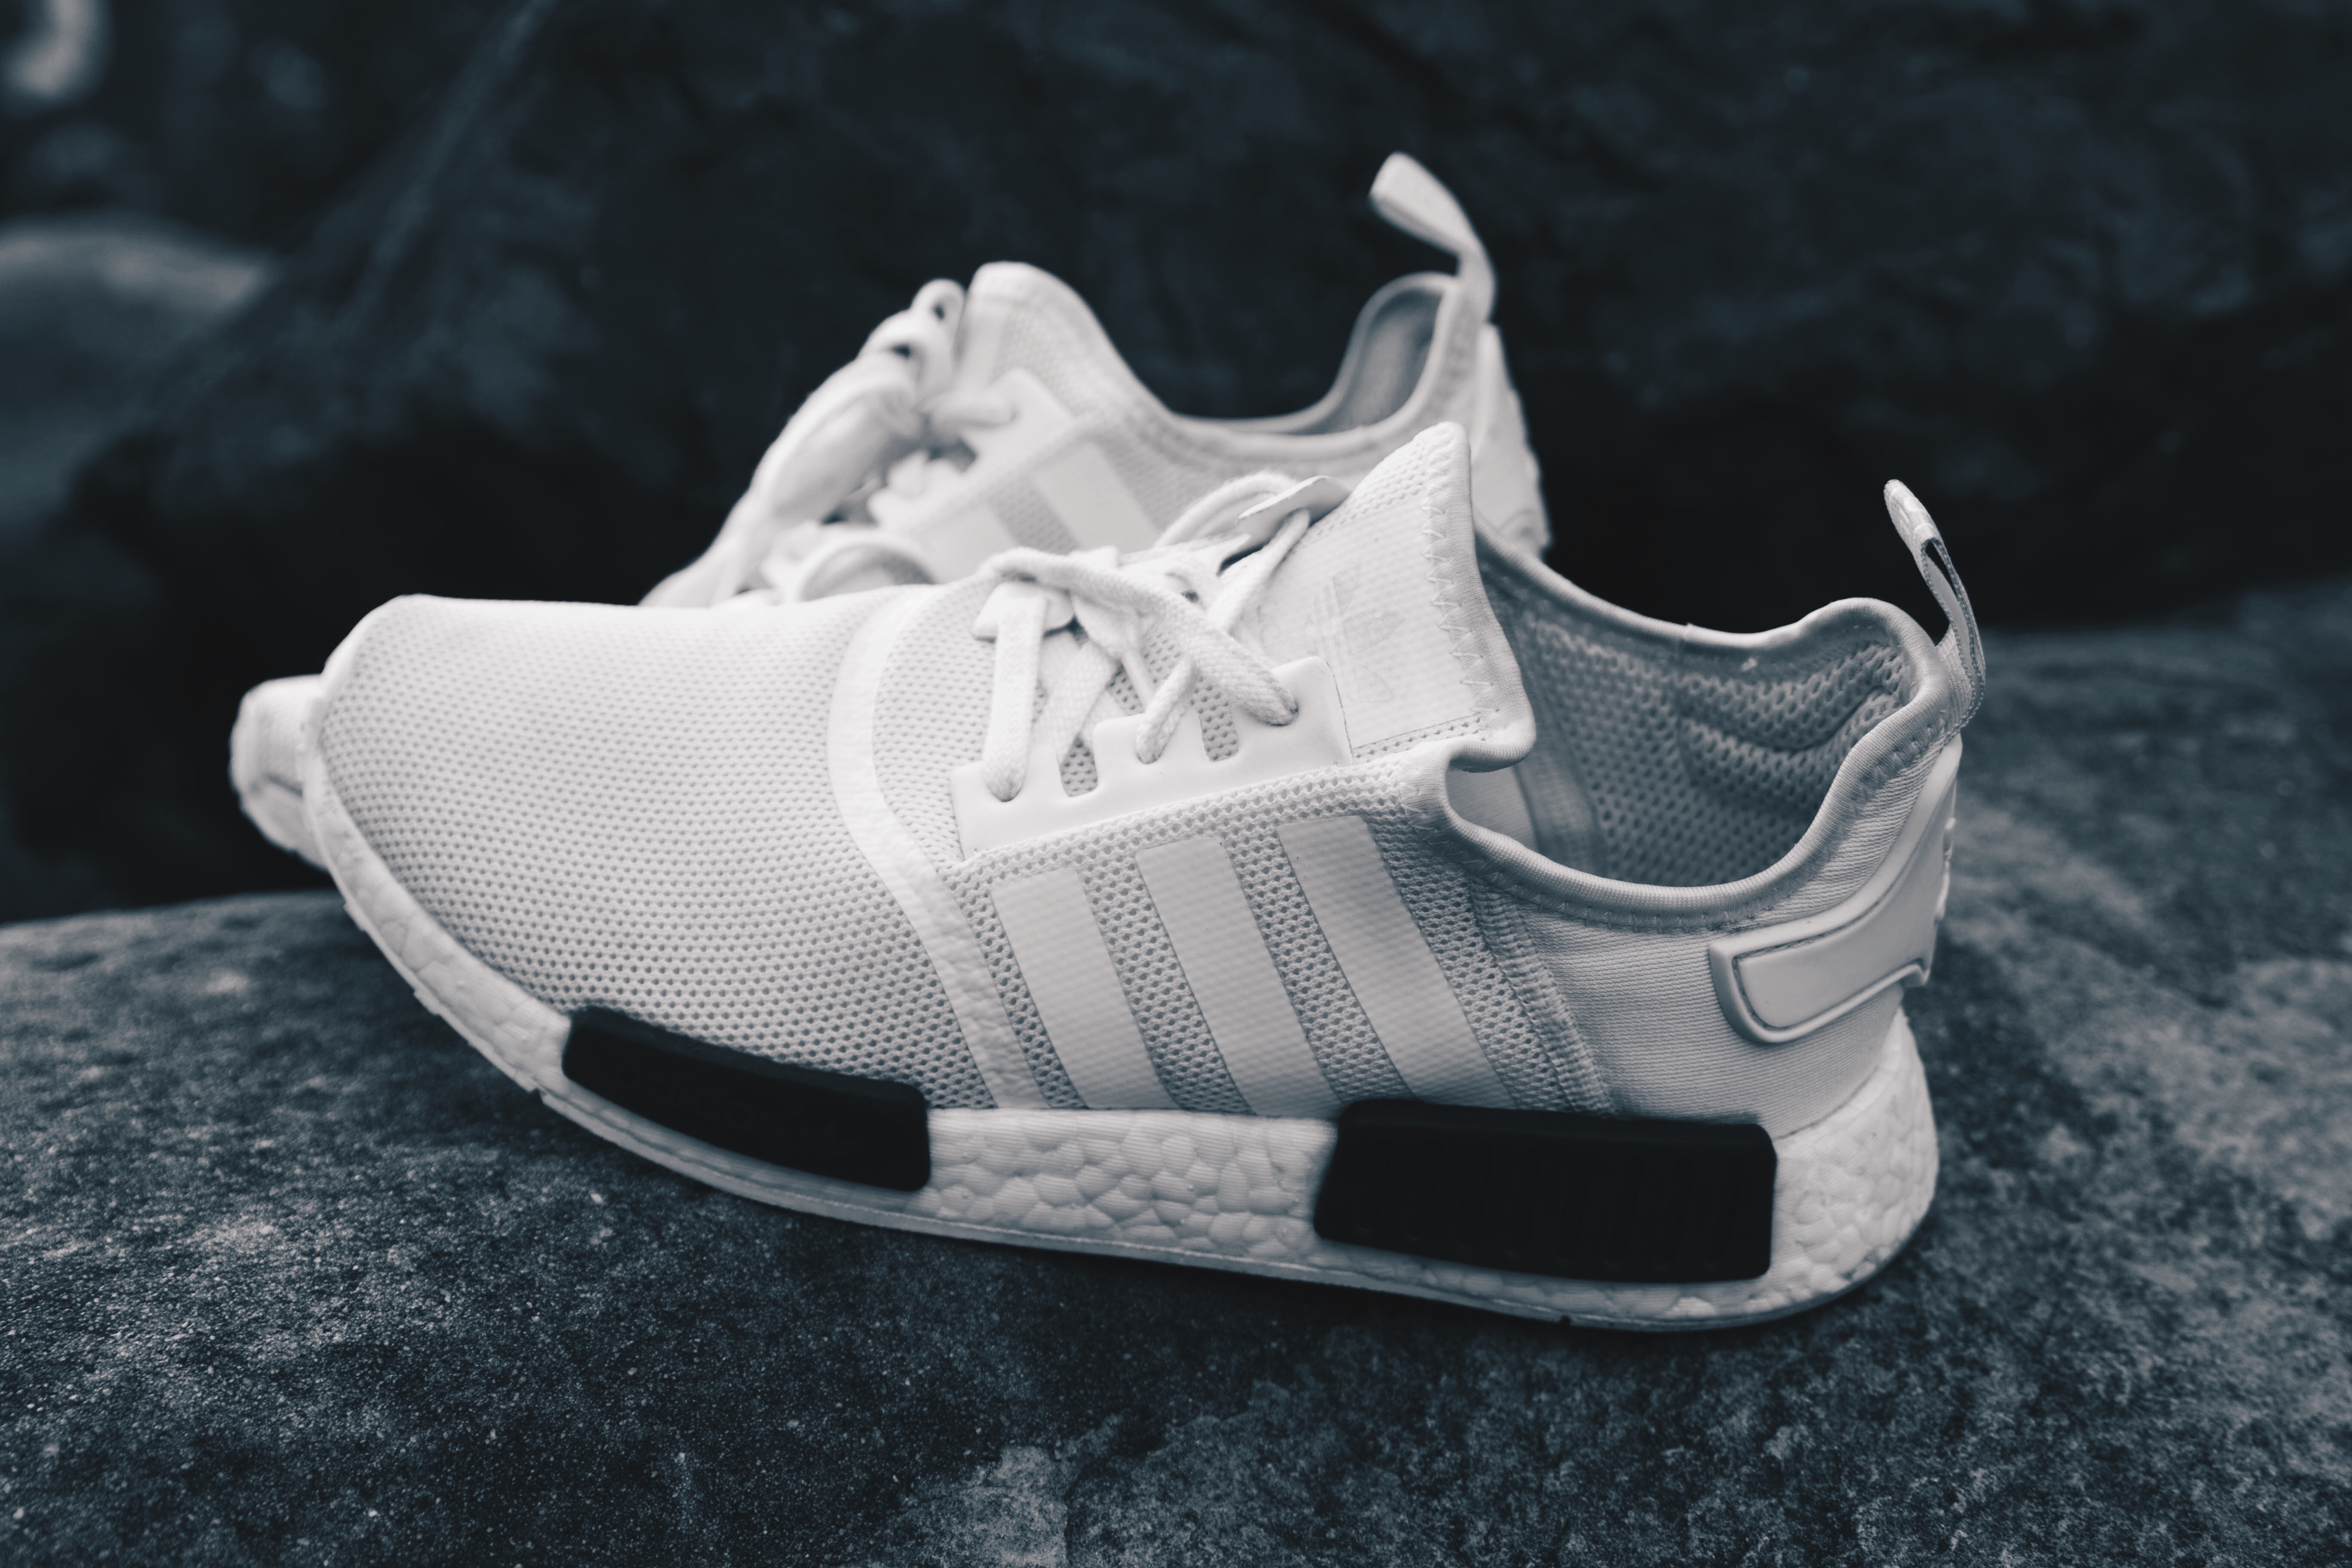
shoe, wing, white, black, sneakers, footwear, outdoor shoe